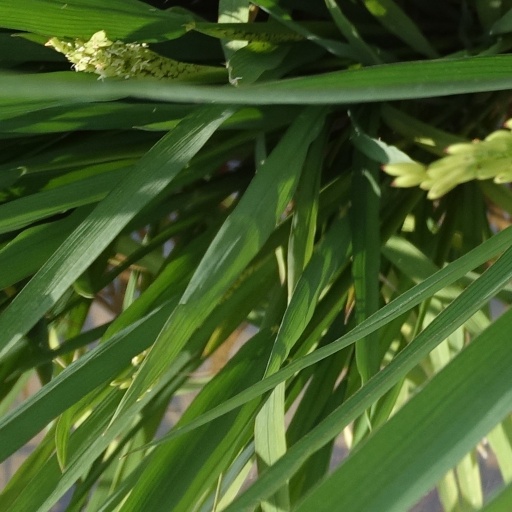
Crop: rice